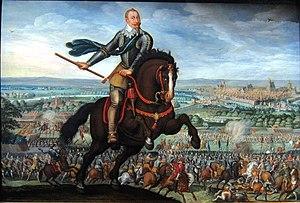
Gustave II Adolphe, dit « le Grand » ou « le lion du Nord », est un roi de Suède né le 9 décembre 1594 à Stockholm et mort tué lors de la bataille de Lützen le 6 novembre 1632. Ayant accédé au trône de Suède en 1611, il fait de ce pays l'une des grandes puissances européennes grâce à son génie militaire et aux réformes qu'il met en œuvre. Ses victoires pendant la guerre de Trente Ans permettent de maintenir en Europe un équilibre politique et religieux entre catholiques et protestants.